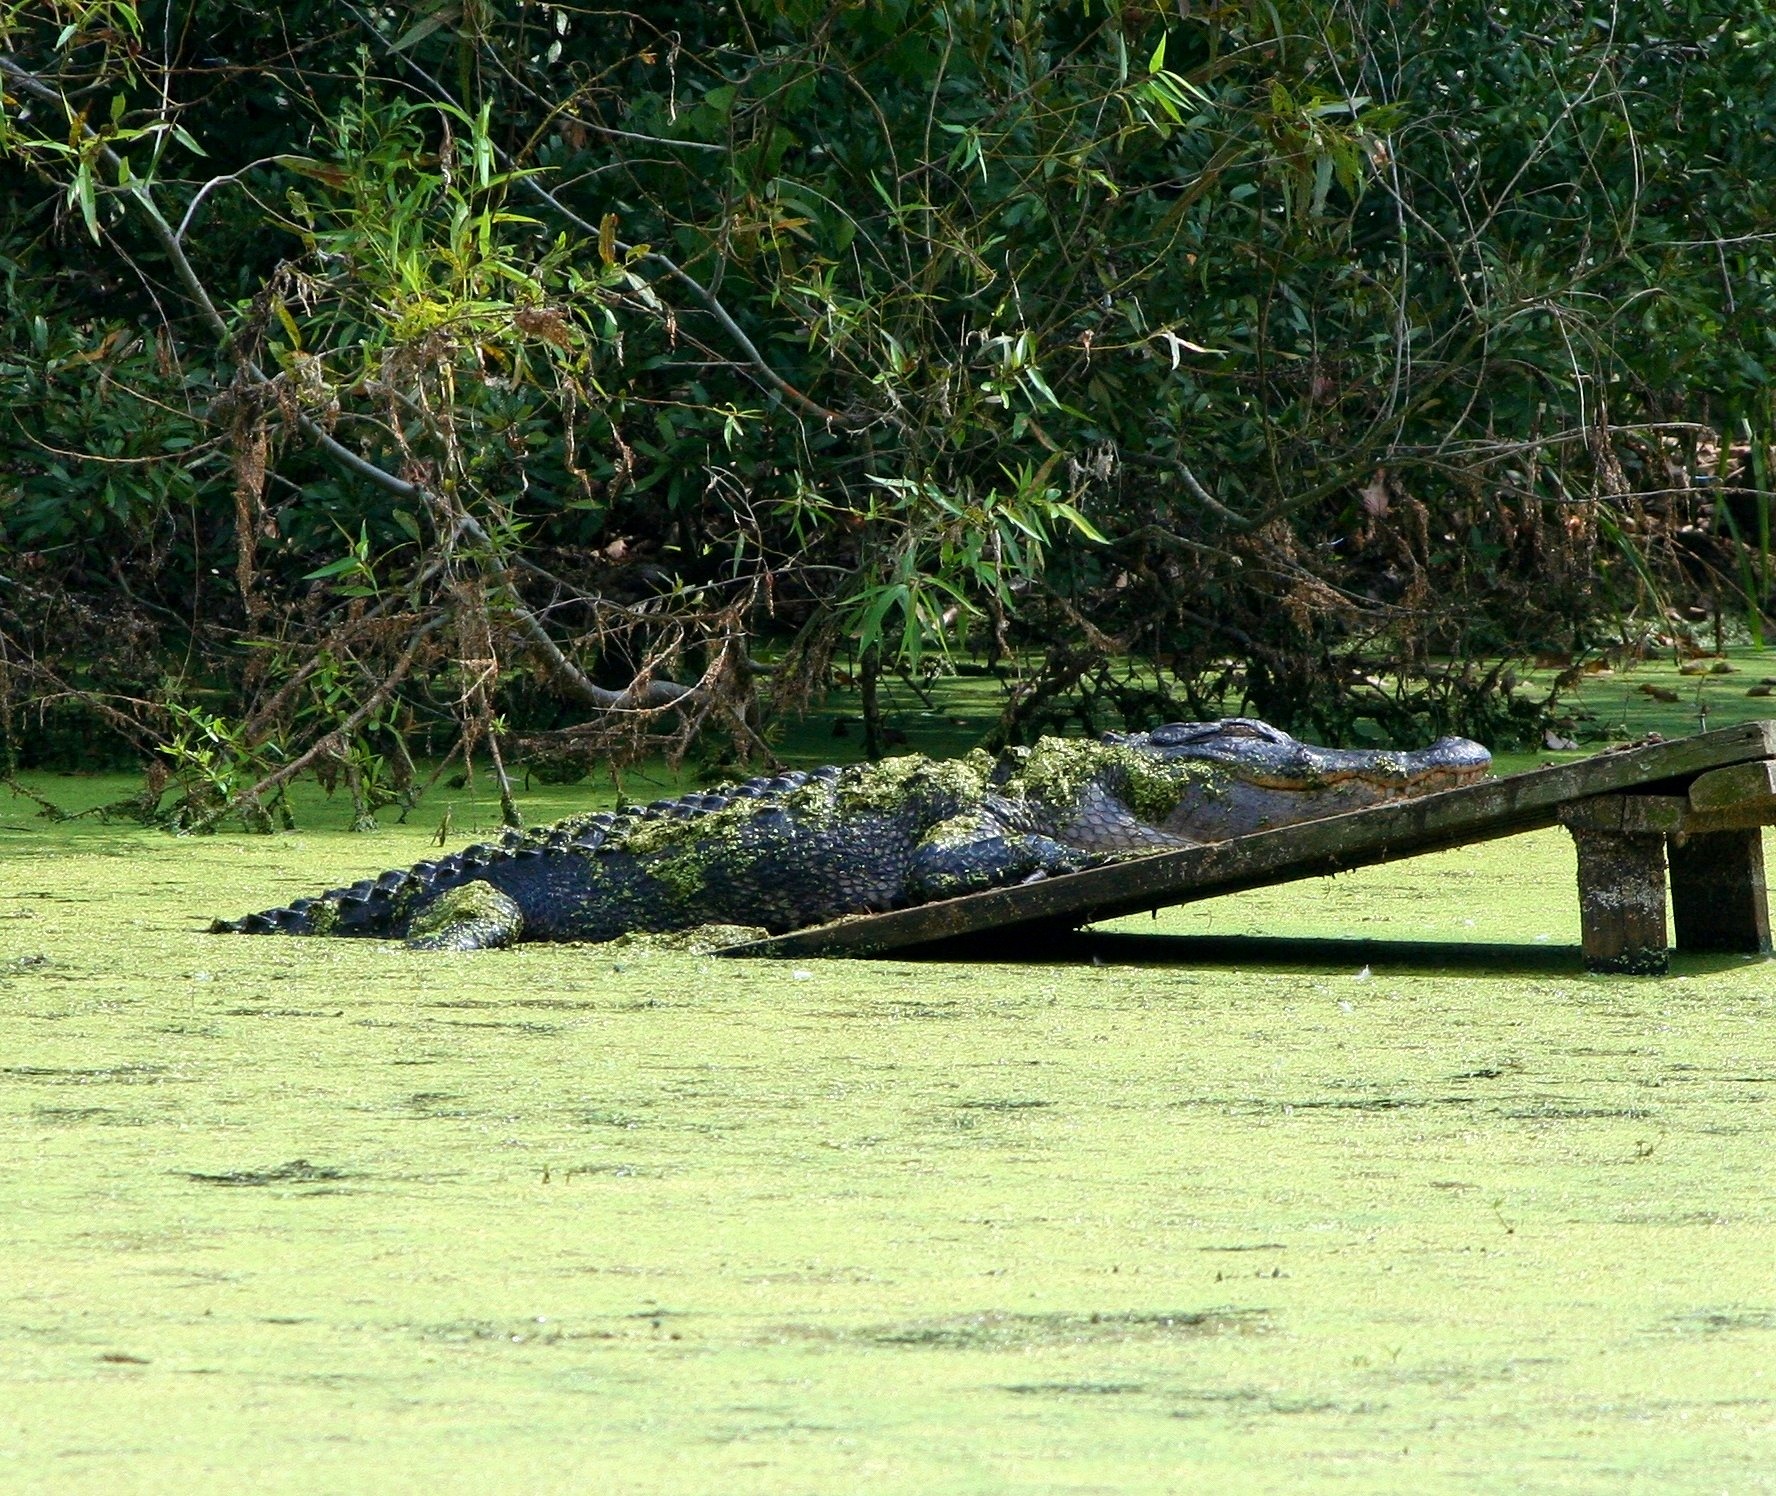
swamp, wildlife, sleeping, reptile, fauna, crocodile, alligator, wetland, gator, sunning, crocodilia, nile crocodile, 4 2 meters